Four Seasons (skyscraper)

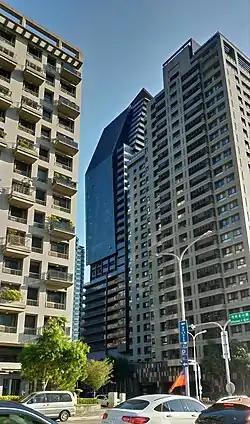
Building in the middle

The Four Seasons is a 35-story, residential skyscraper completed in 2009 and located in Xitun District, Taichung, Taiwan. As of February 2021, it is 28th tallest building in Taichung. Designed by the Taiwanese architectural firm Hsuyuan Kuo Architect & Associates, the building was constructed under strict requirements of preventing damage caused by earthquakes and typhoons common in Taiwan.